Peter Tom-Petersen

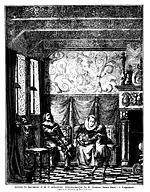
Interior of the Skipper's Guild House, from the "Illustreret Tidende"

In 1900, already known for his landscapes and cityscapes, he decided to devote himself to creating illustrations; eventually producing more than 300 for magazines in Denmark and Germany; notably the "Illustreret Tidende". He began with old buildings and picturesque idylls, followed by colorful cities in Germany (such as Rothenburg ob der Tauber), Danish market towns and old neighborhoods in Copenhagen. They proved to be very popular and many are now of significant historical value.